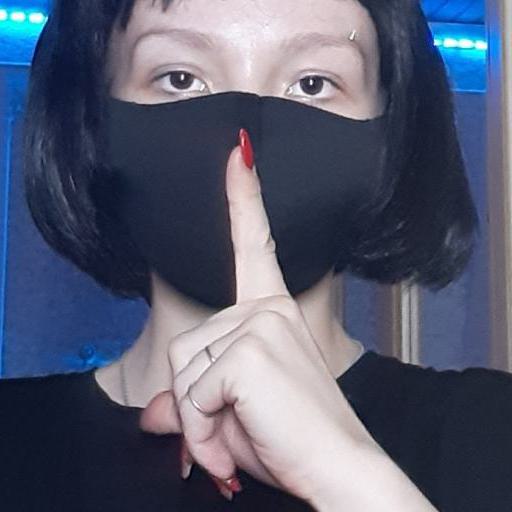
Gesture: mute